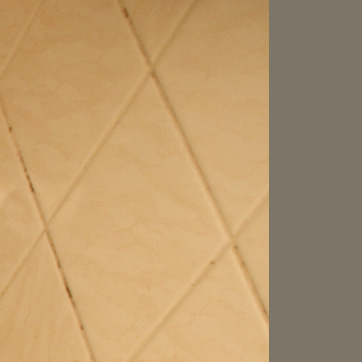
Material: tile